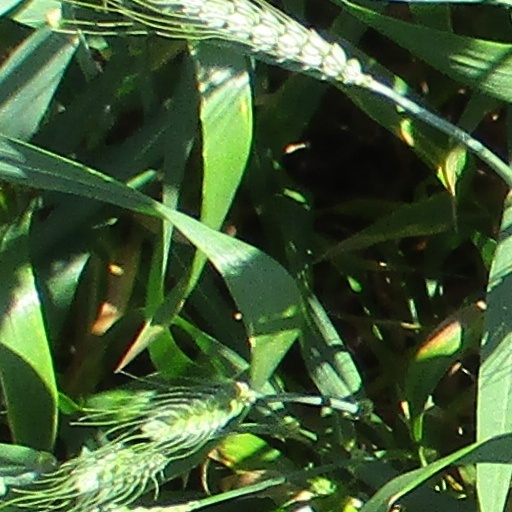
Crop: wheat